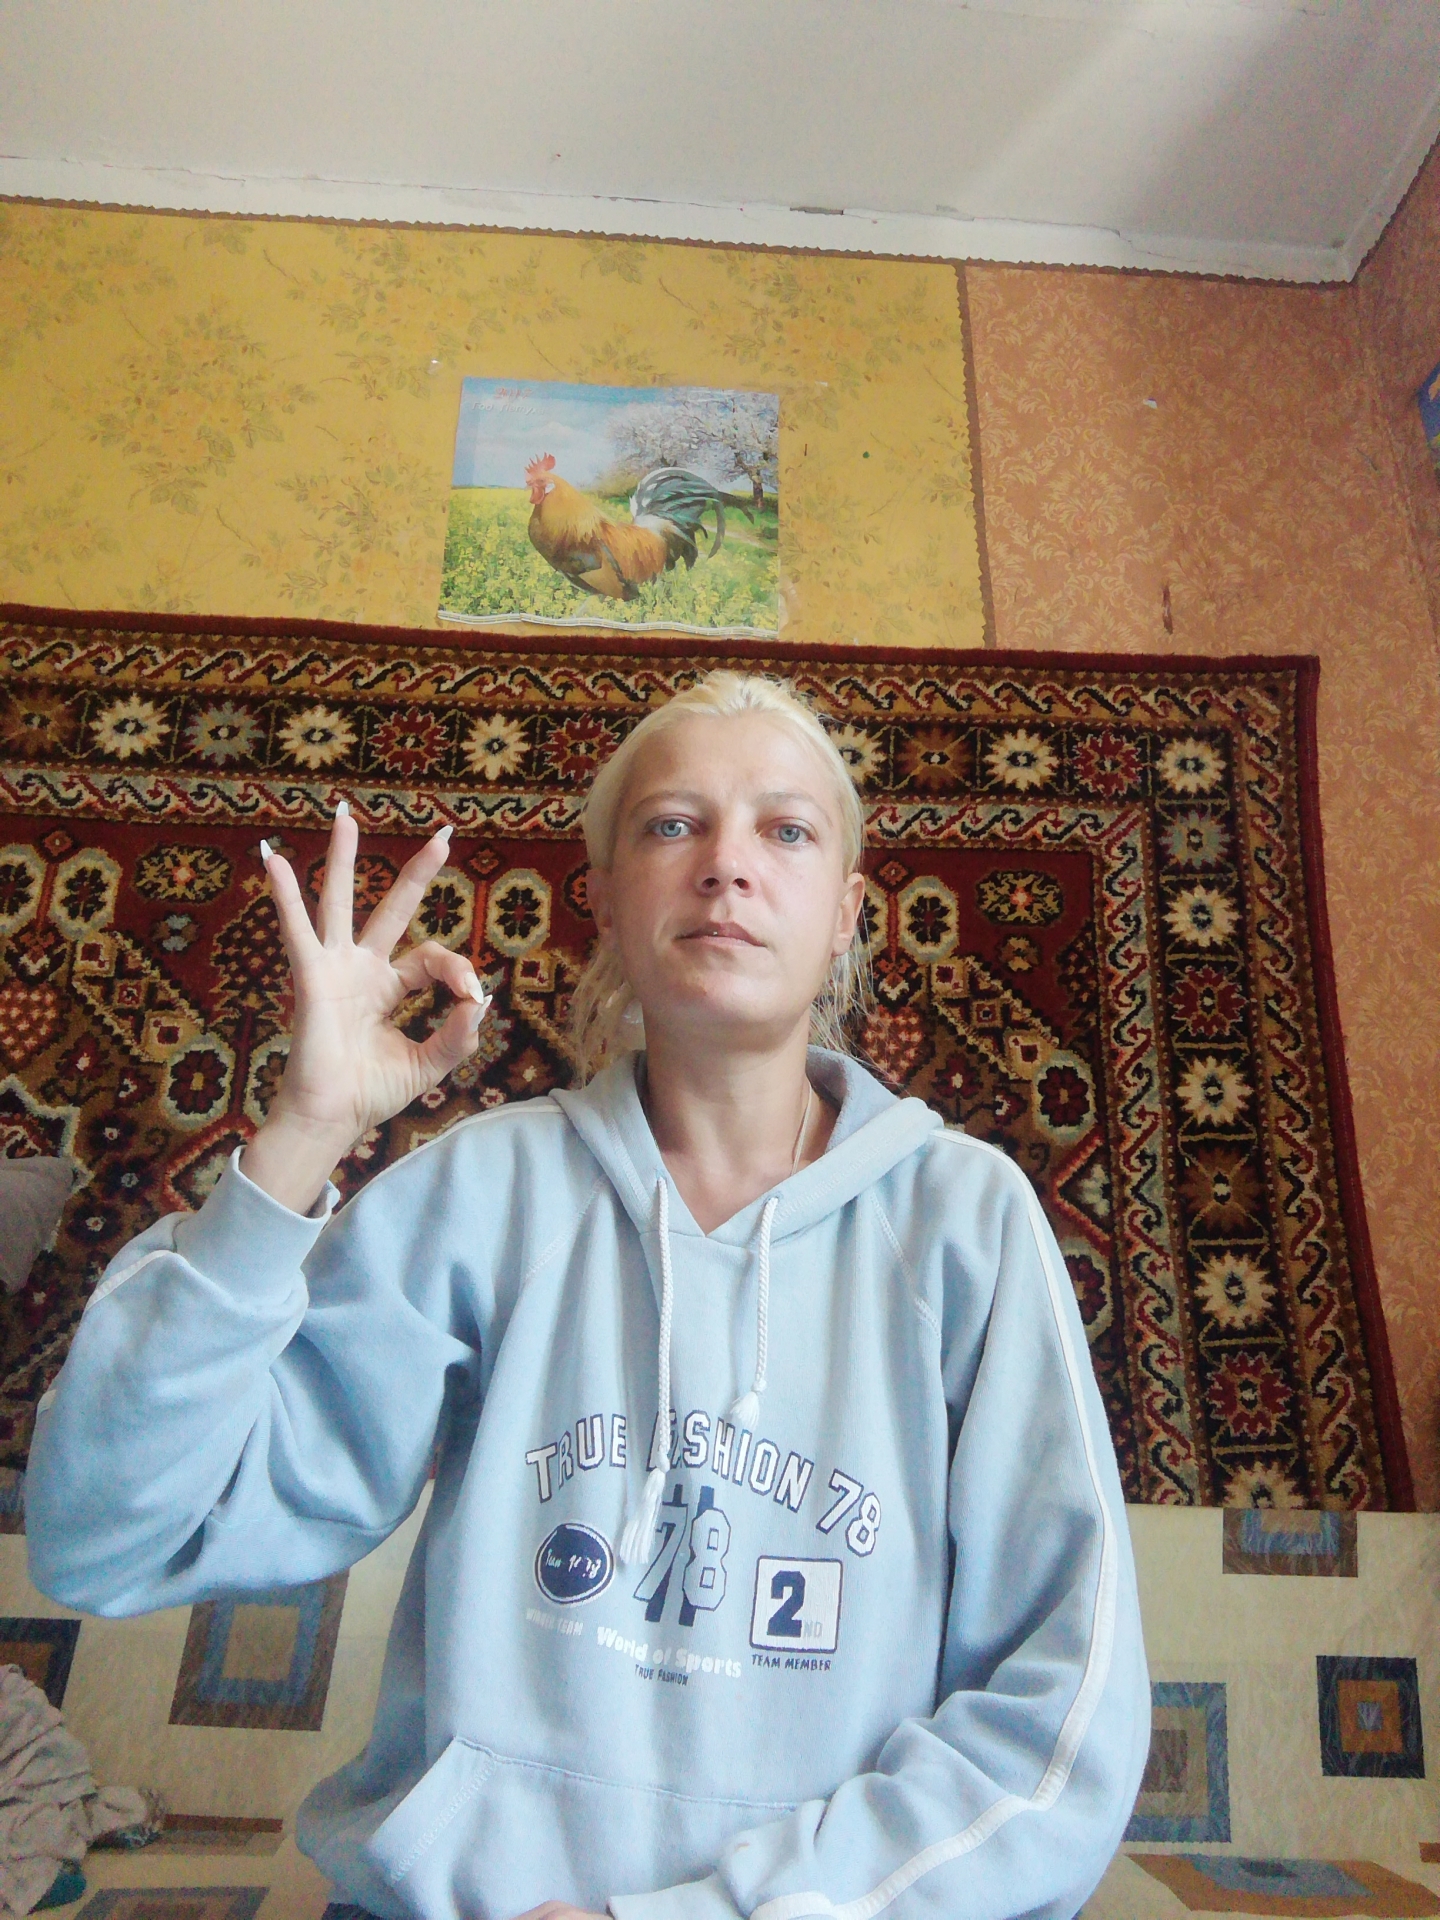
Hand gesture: ok